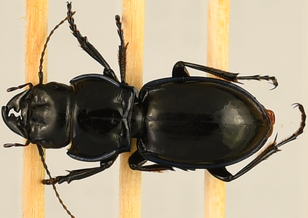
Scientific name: Pasimachus elongatus
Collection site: North Sterling NEON (STER), plot STER_033